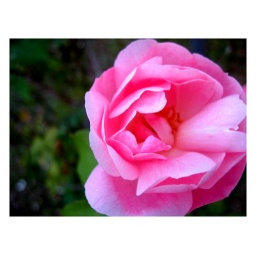
A pretty pink rose in the garden.